Josef Pallenberg

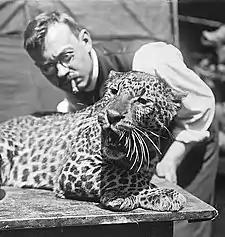
Josef Pallenberg and his leopard

Josef Franz Pallenberg (6 August 1882, Cologne - 26 June 1946, Düsseldorf) was a German sculptor; best known for his animal statues.